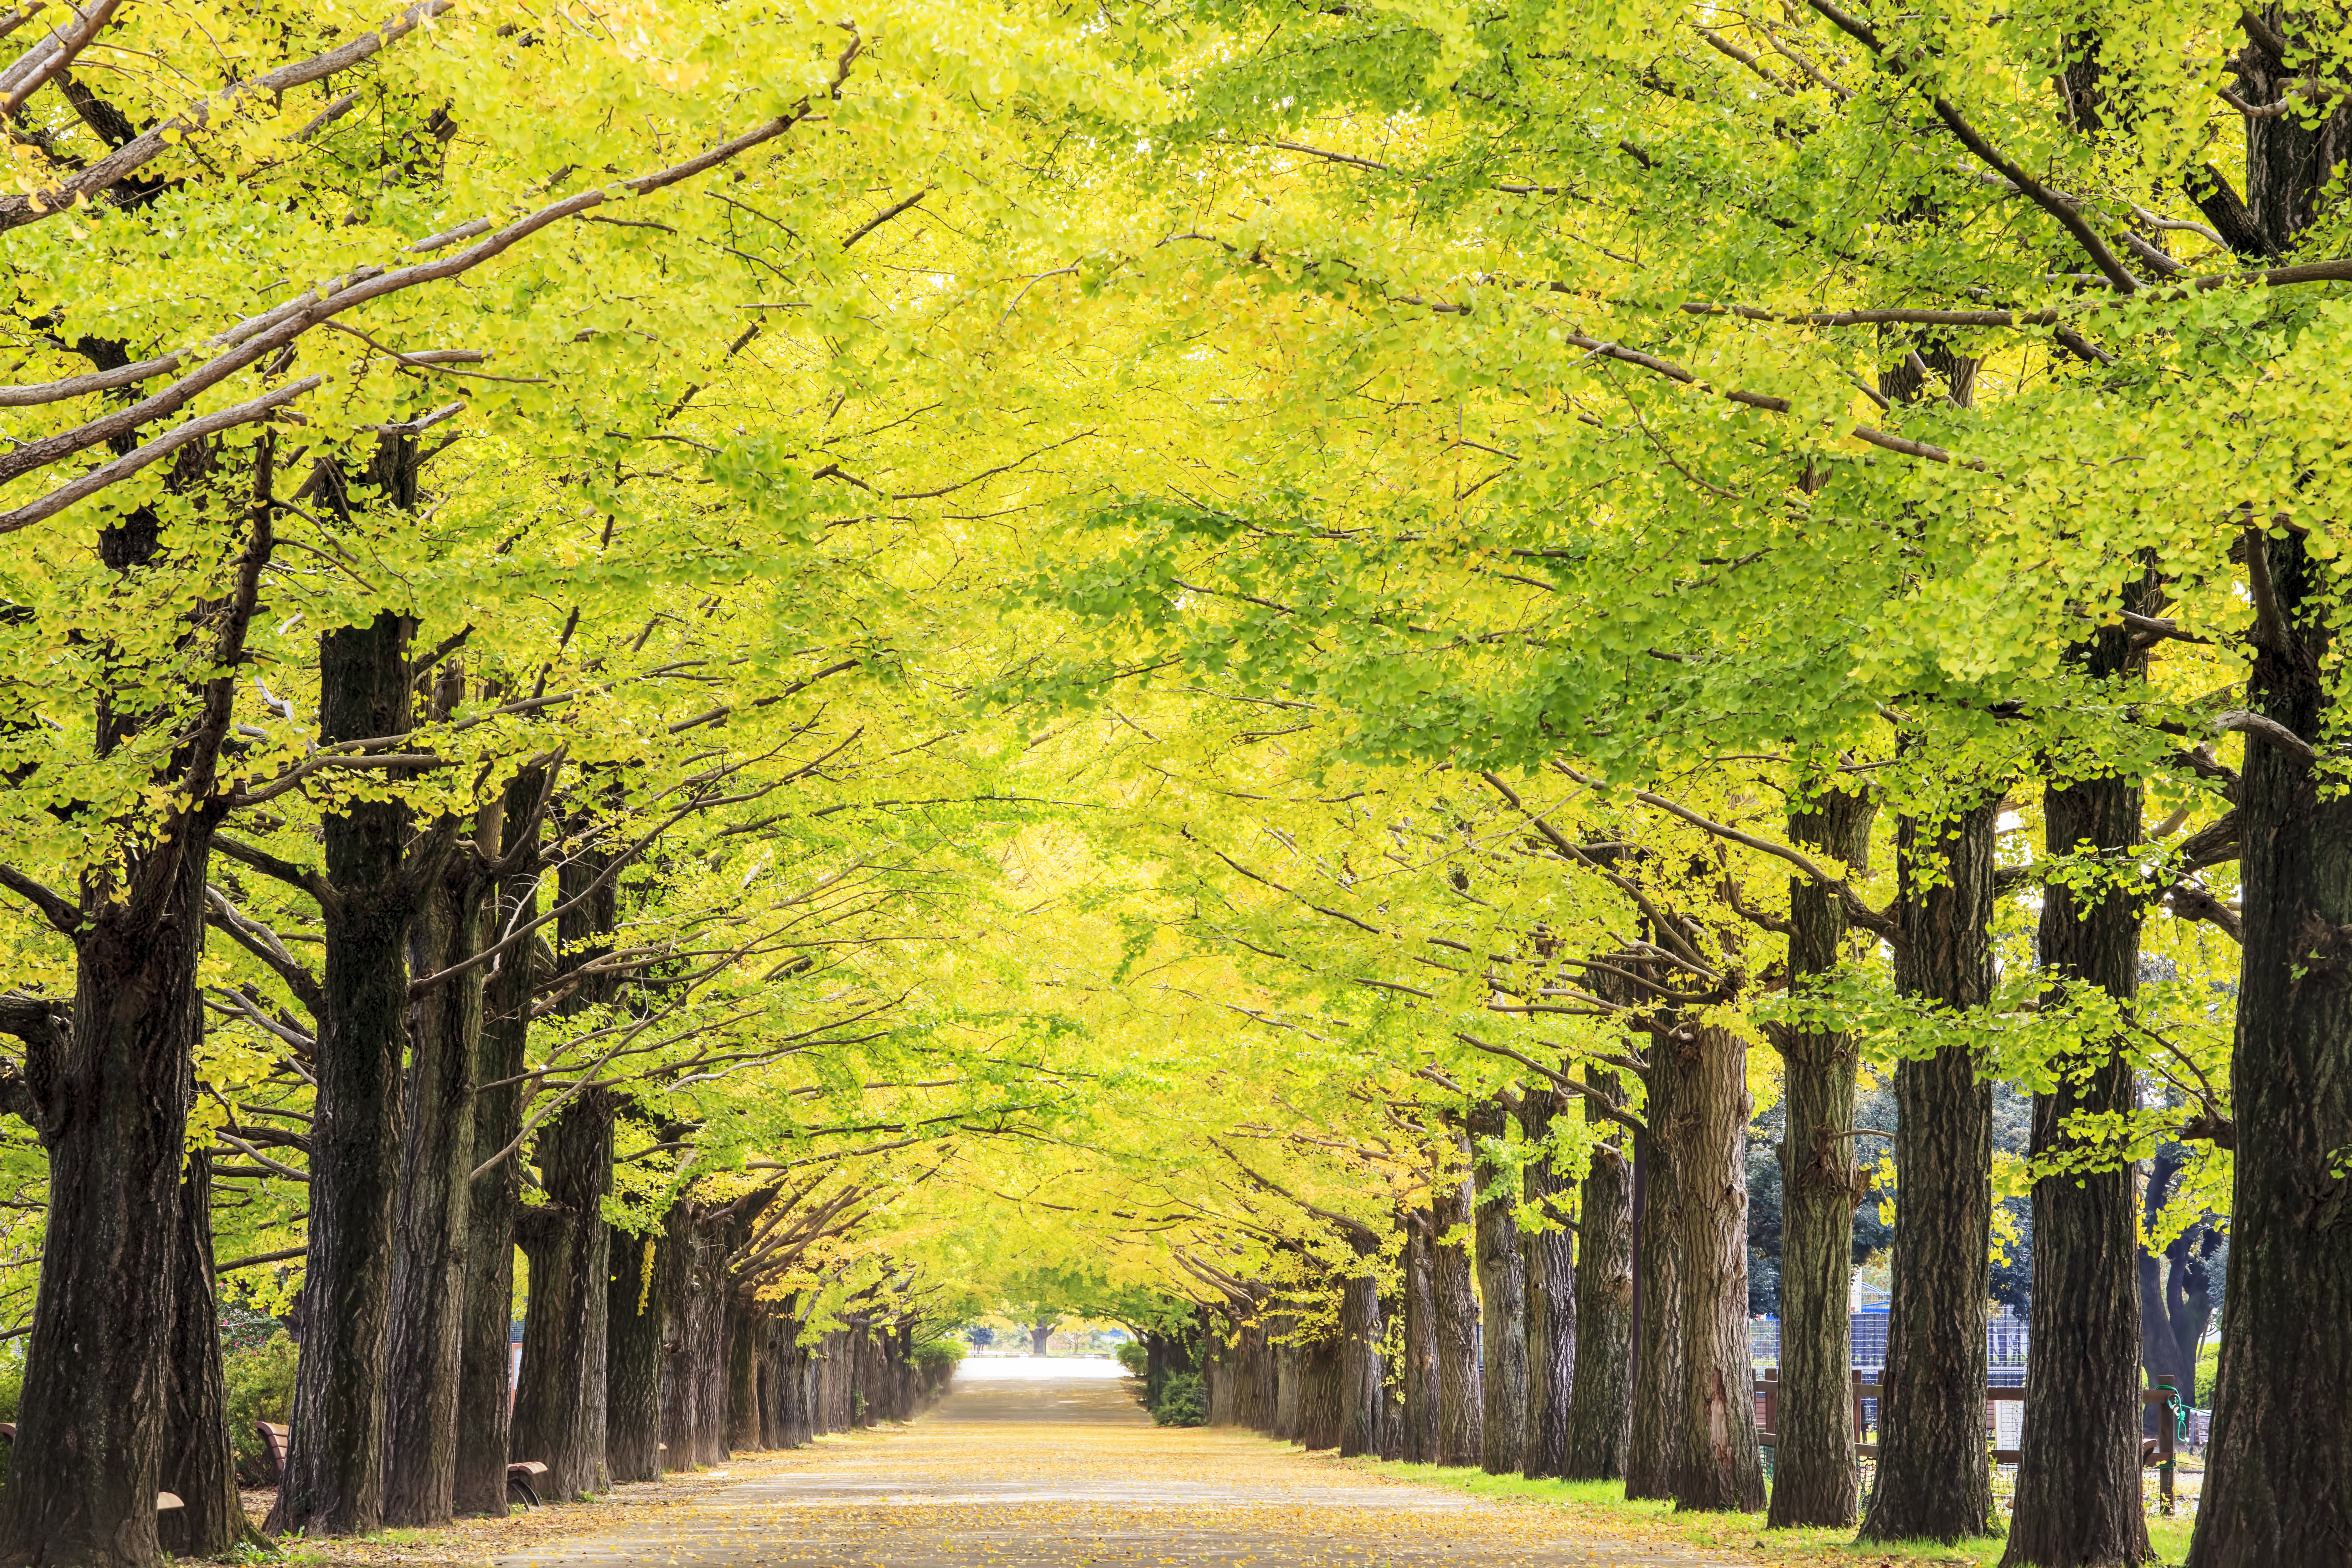
autumn, tree, People in nature, natural landscape, nature, green, leaf, woody plant, branch, natural environment, deciduous, temperate broadleaf and mixed forest, grove, plant, yellow, biome, forest, road, Northern hardwood forest, woodland, sky, sunlight, spring, thoroughfare, old growth forest, grass, infrastructure, lane, plant stem, landscape, trunk, theatrical scenery, state park, road surface, Tints and shades, plane, park, temperate coniferous forest, maidenhair tree, tropical and subtropical coniferous forests, symmetry, path, street